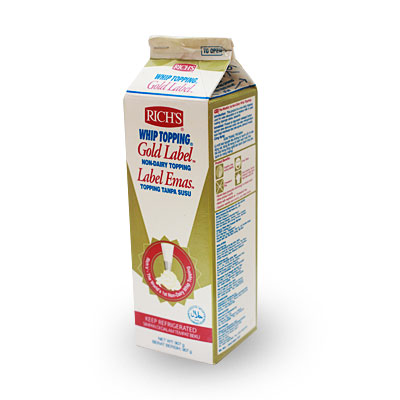
Waste category: cardboard